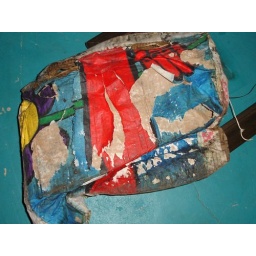
on a pizza box, got left in the back of my truck and is no longer. :(